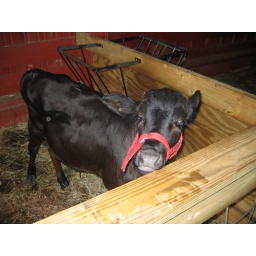
a cow with blue eyes..scary. found her at the zoo in the states.